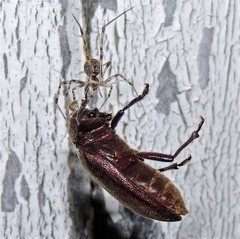
Species: Parasteatoda_tepidariorum